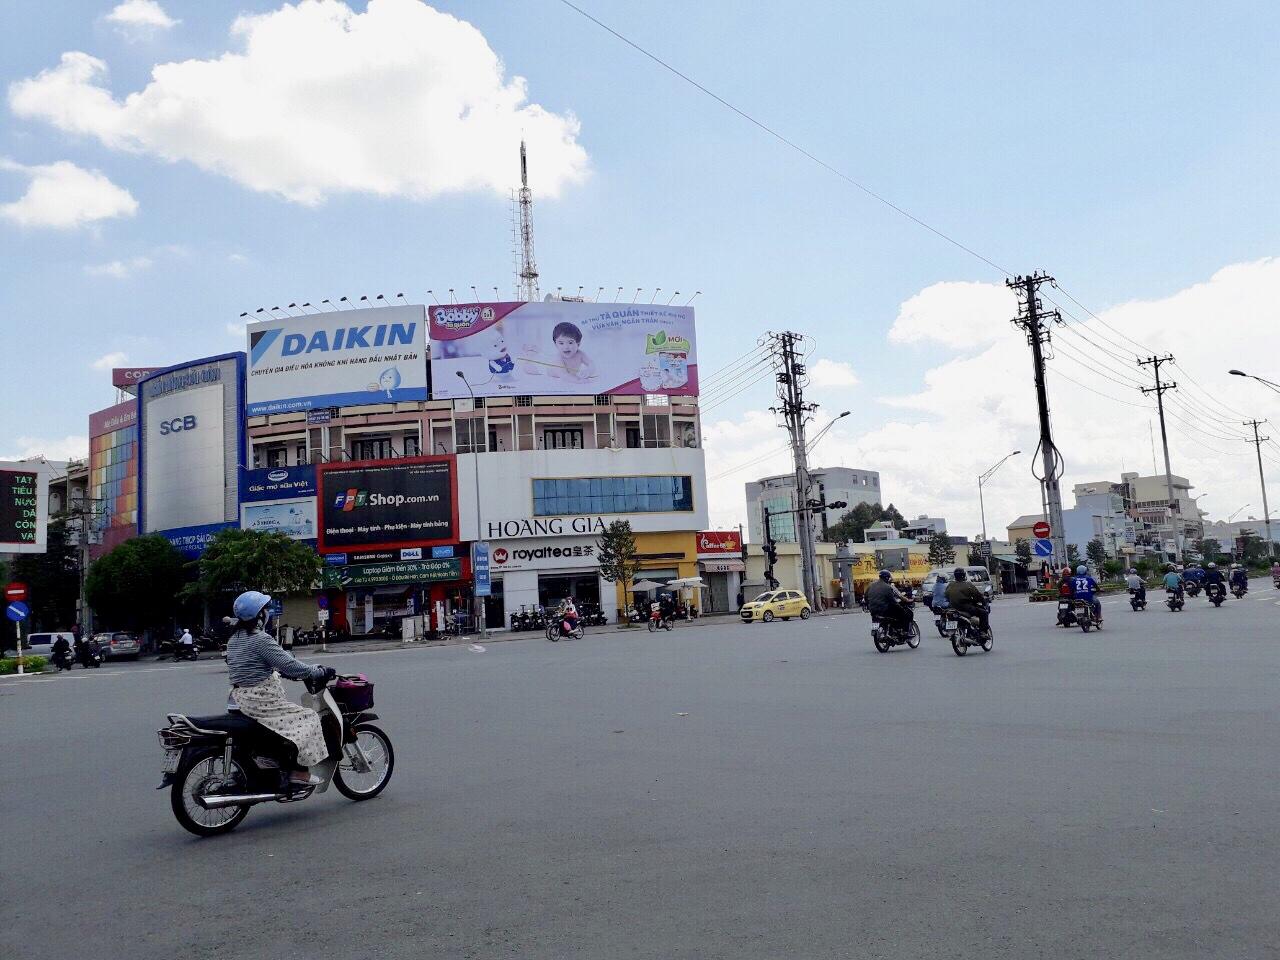
có nhiều xe cộ đang di chuyển ở trên đường